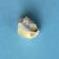
Maize quality: Bad